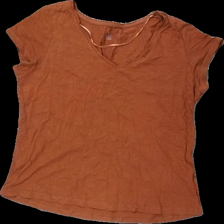
View: front
Type: T-shirt
Category: Ladies
Brand: Kappahl
Colors: Brown
Material: 100% cotton
Cut: Regular
Size: M
Season: All
Damage location: middle left
Damage 2 location: middle right
Damage 3 location: middle center
Price range: <50
Recommended usage: Reuse
Description: brun t-shirt